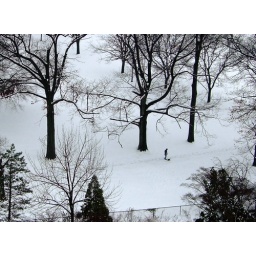
Lone dog walker in Orange Park after the last snowfall, from my 14th floor window